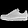
Label: Sneaker